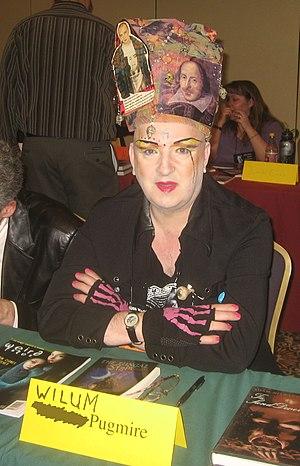
W. H. Pugmire, nom de plume de Wilum Pugmire, né le 3 mai 1951 et mort le 26 mars 2019 à Seattle, est un écrivain américain.